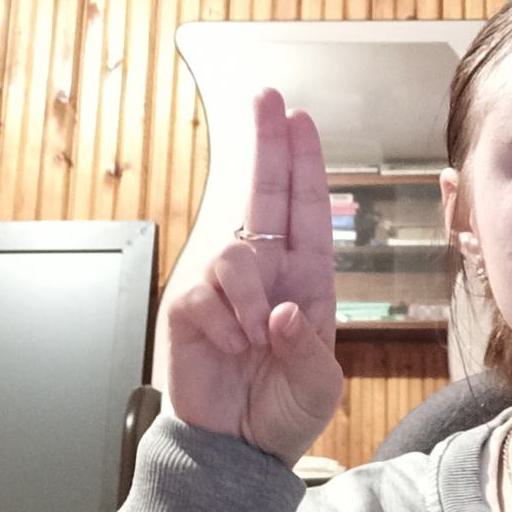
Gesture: two_up